Velvet Revolver

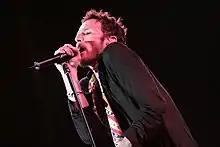
Former singer Scott Weiland. Velvet Revolver's April 1 show at the Heineken Music Hall in the Netherlands was at the time the band's last performance with Weiland.

Following the completion of the album, Velvet Revolver performed for and inducted Van Halen into the Rock and Roll Hall of Fame, with Weiland and Slash speaking on the band's behalf, on March 12, 2007. The band played a medley of "Ain't Talkin' 'bout Love" and "Runaround". Shows in South America with Aerosmith followed in April. They released the EP "Melody and the Tyranny" on June 1 to serve as a precursor to the release of their new album, which featured two songs from "Libertad", a cover of Talking Heads song "Psycho Killer" and a video documentary about the making of "Libertad" as well as a live video of the band performing "Do It for the Kids".